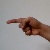
The image shows a hand gesture representing the letter 'G' in Indian Sign Language.